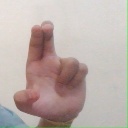
अक्षर: आ